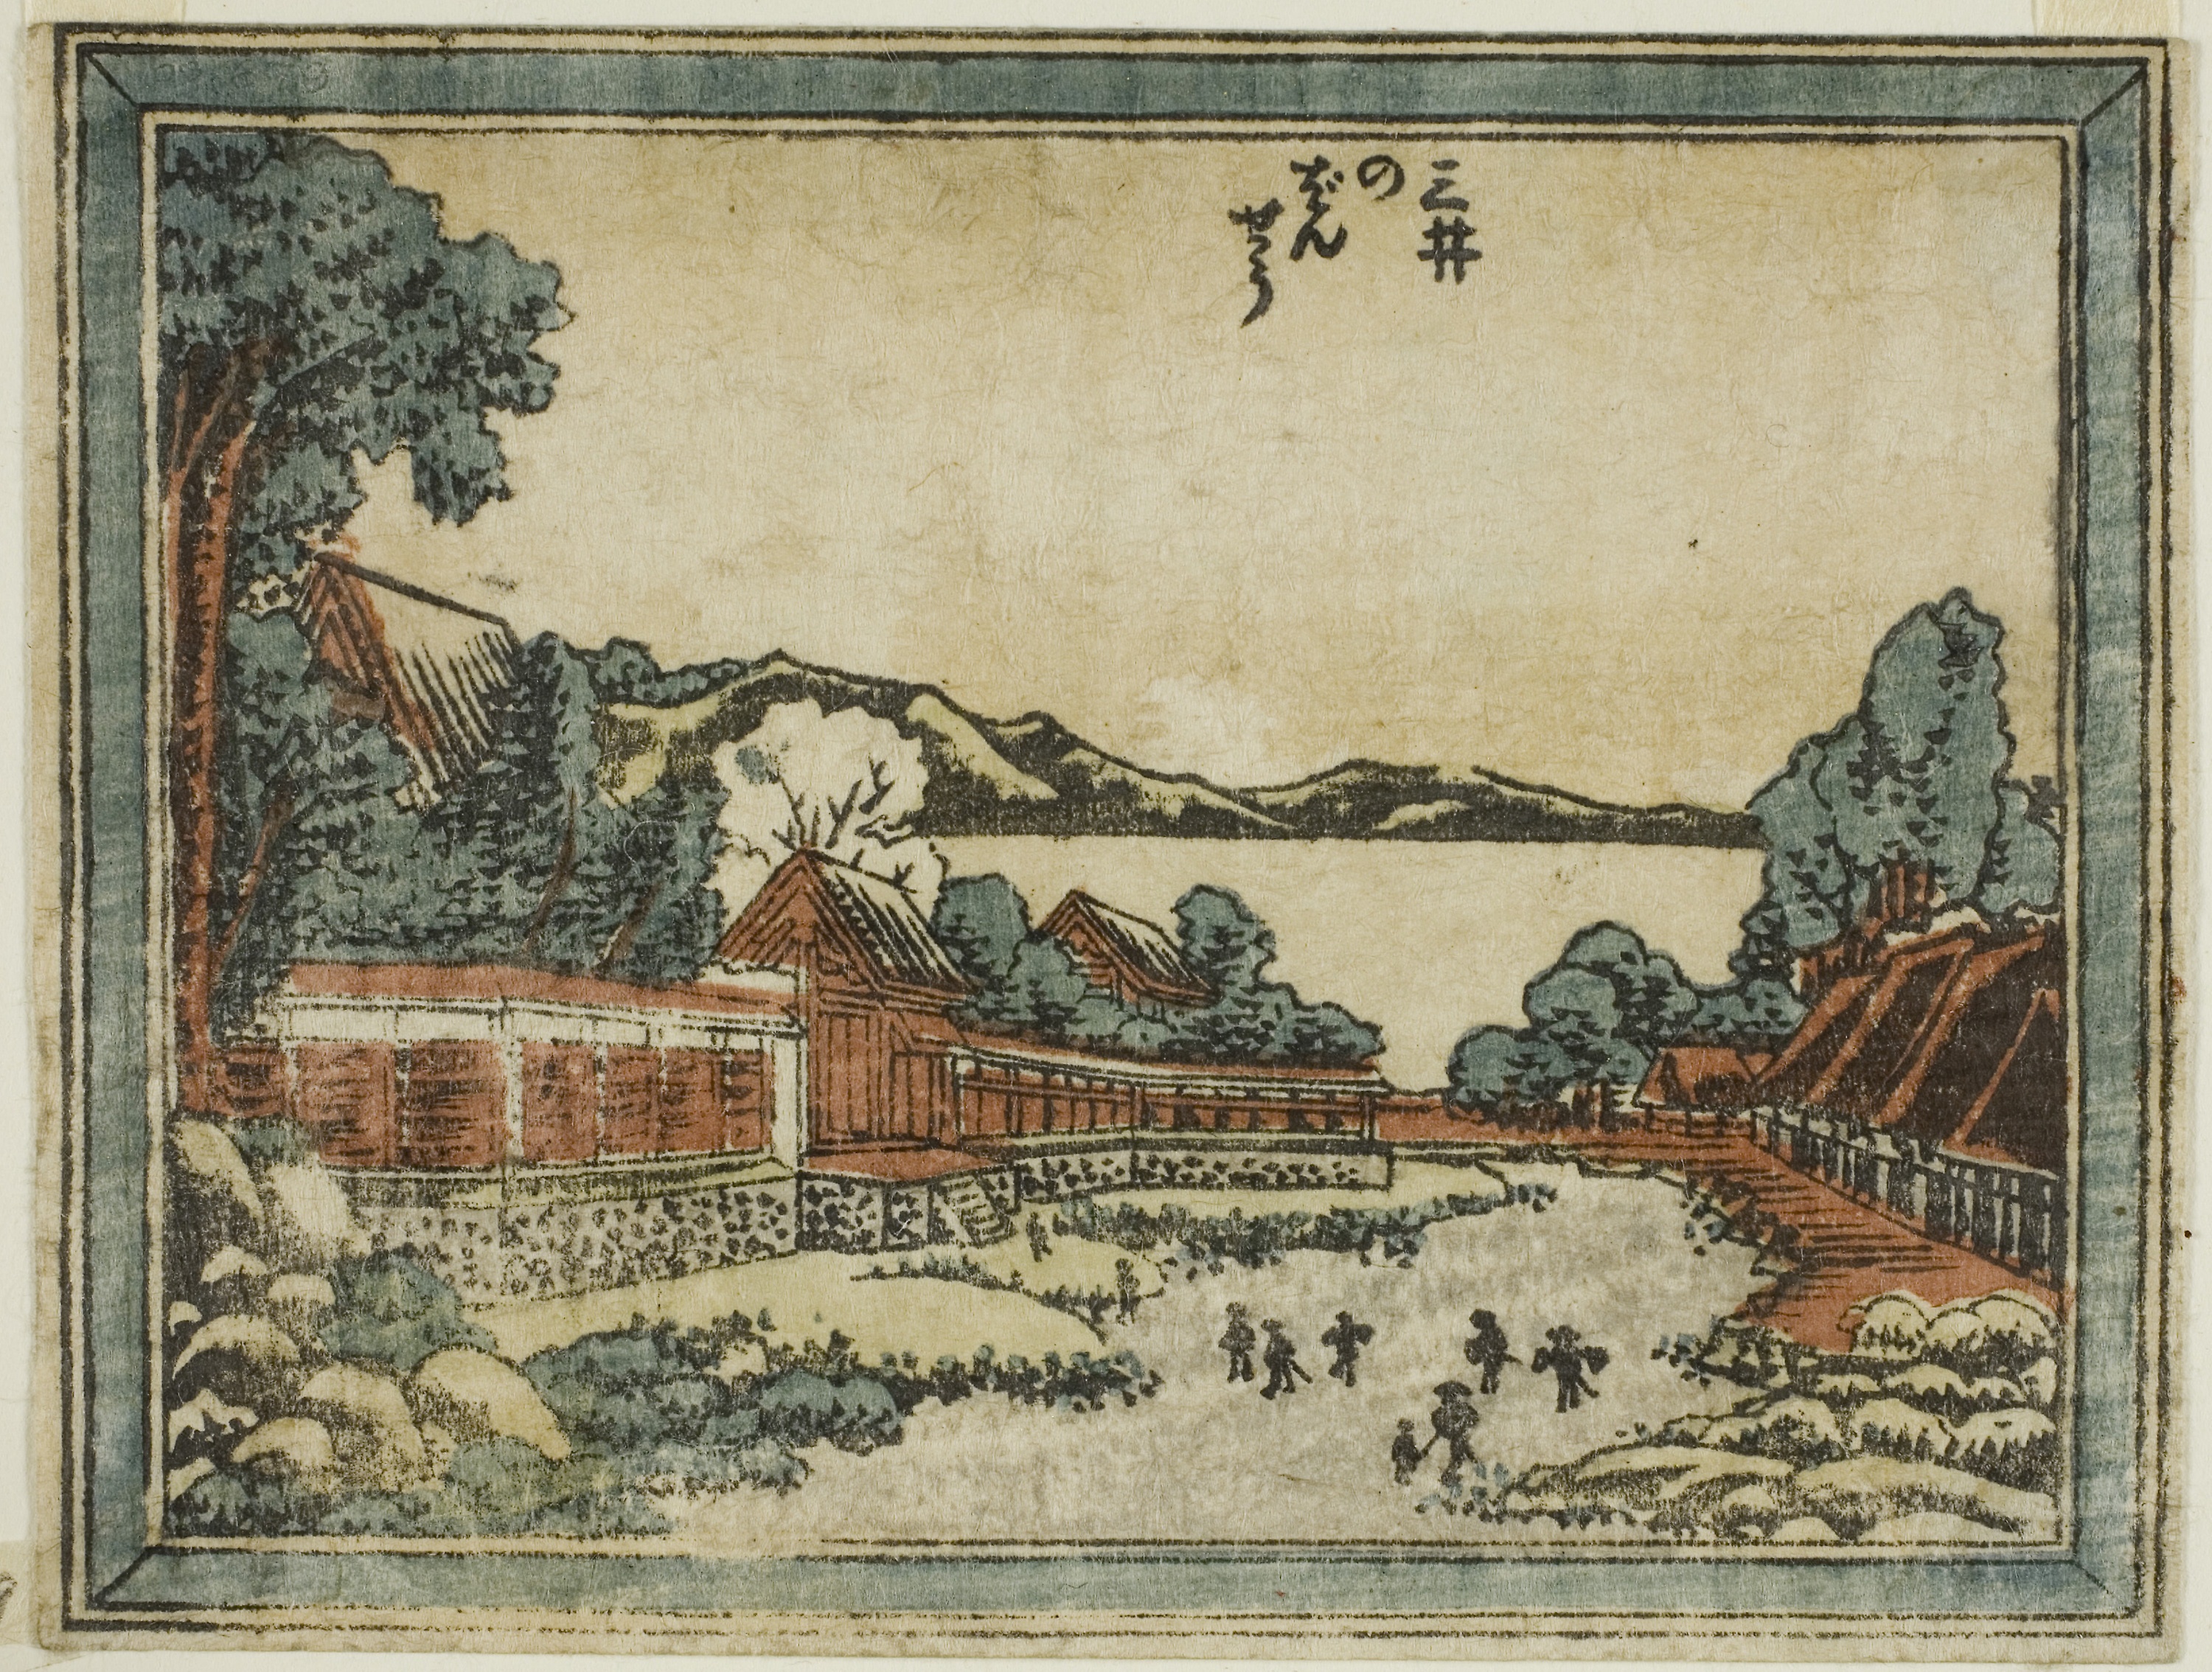
picture frame, history, art, tapestry, ancient history, antique